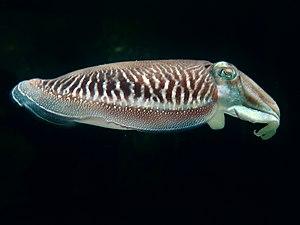
Les mollusques sont un embranchement d'animaux Lophotrochozoaires. Ce sont des animaux non segmentés, à symétrie bilatérale quelquefois altérée. Leur corps se compose généralement d'une tête, d'une masse viscérale, et d'un pied. La masse viscérale est recouverte en tout ou partie par un manteau, qui sécrète une coquille calcaire. Le système nerveux comprend un double collier périœsophagien. La cavité générale est plus ou moins réduite au péricarde et aux néphridies. L'embranchement des mollusques tire son nom du latin mollis, « mou ». La science consacrée à l'étude des mollusques est la malacologie, de l'équivalent grec malakia, « mou ».
La Seiche commune est une espèce de céphalopode.
Sepia est un genre de seiches de la famille des Sepiidae.